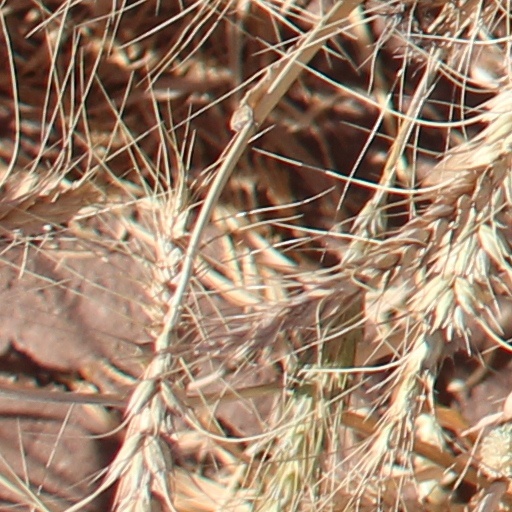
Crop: wheat